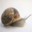
Label: snail